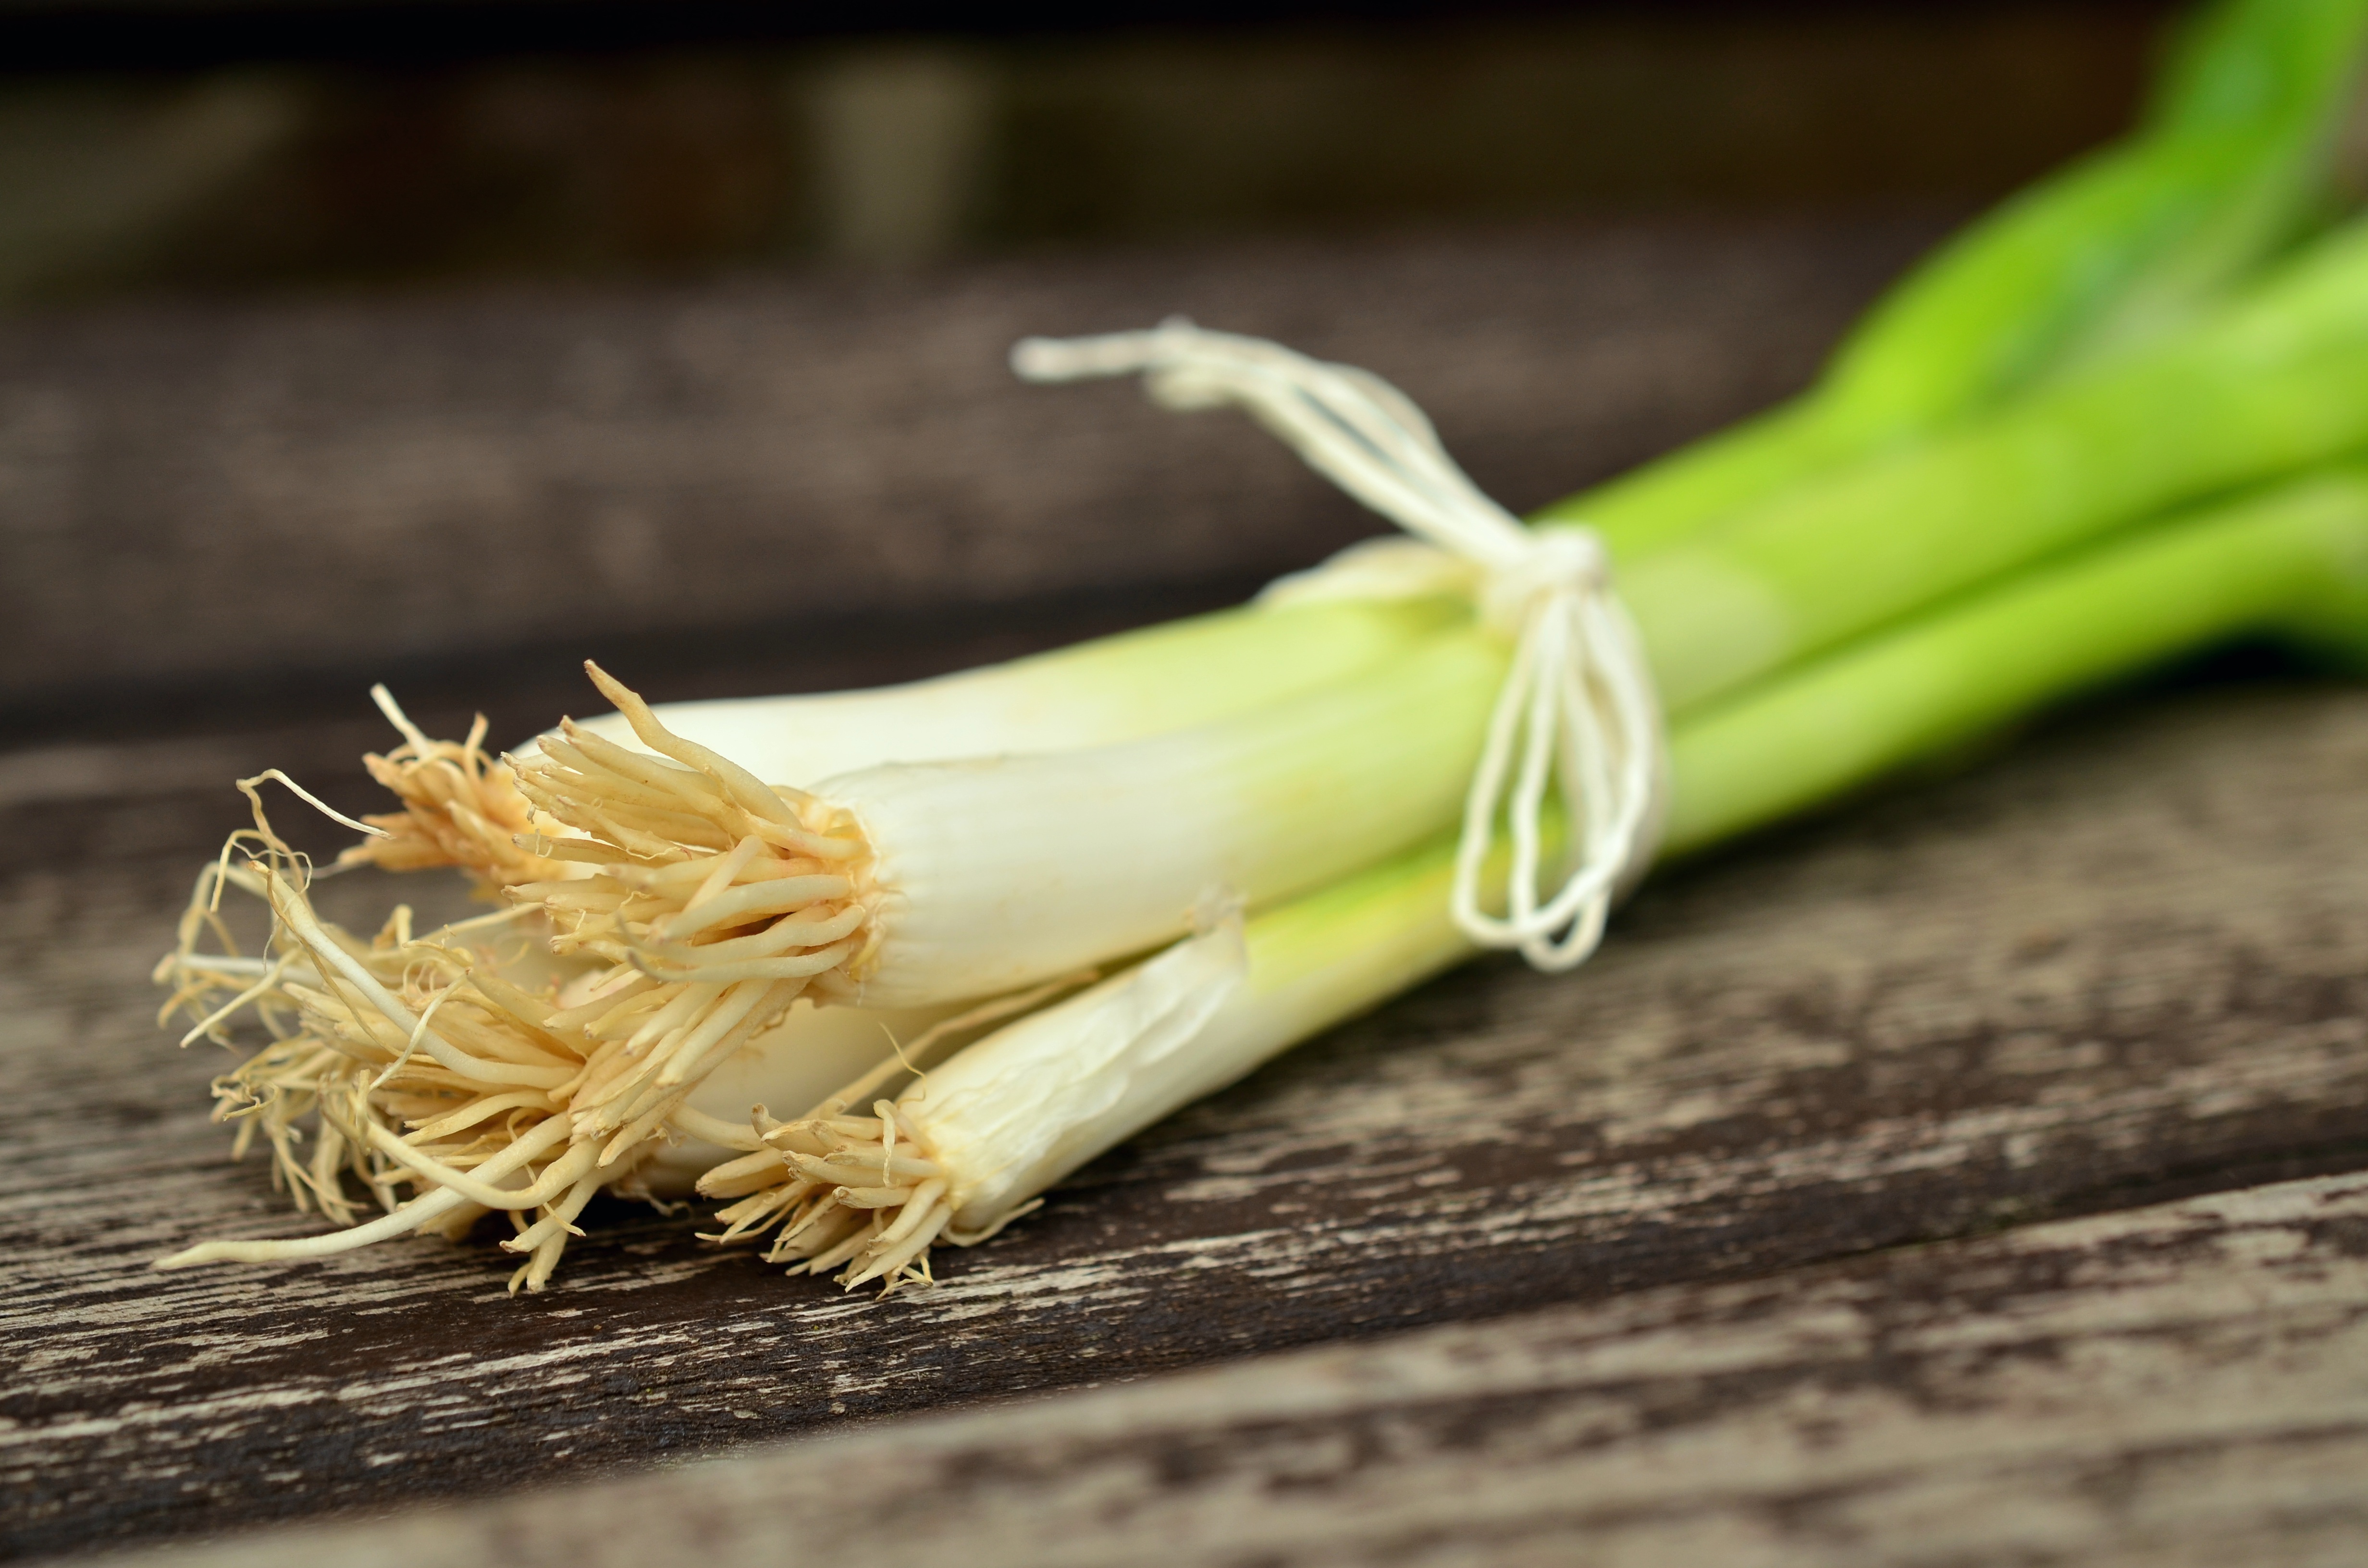
plant, flower, food, green, produce, vegetable, healthy, cook, root, vegetables, leek, flowering plant, spring onion, federal government, spring onions, leek greenhouse, early onion, grass family, plant stem, land plant, onion genus